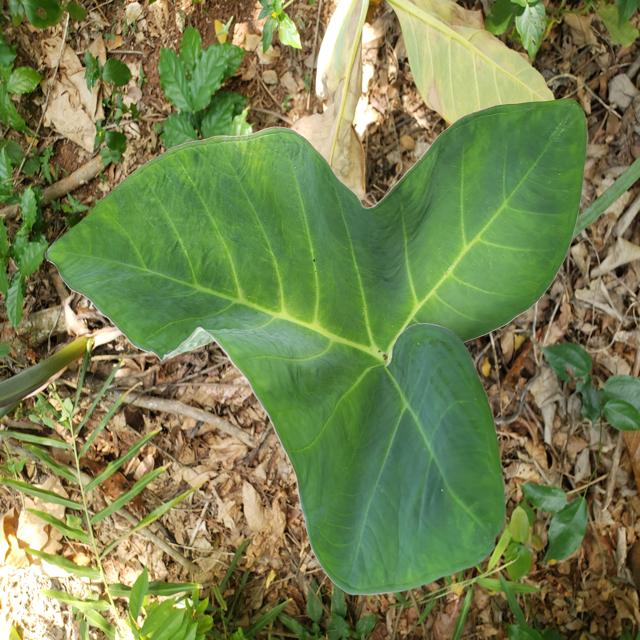
Label: Healthy